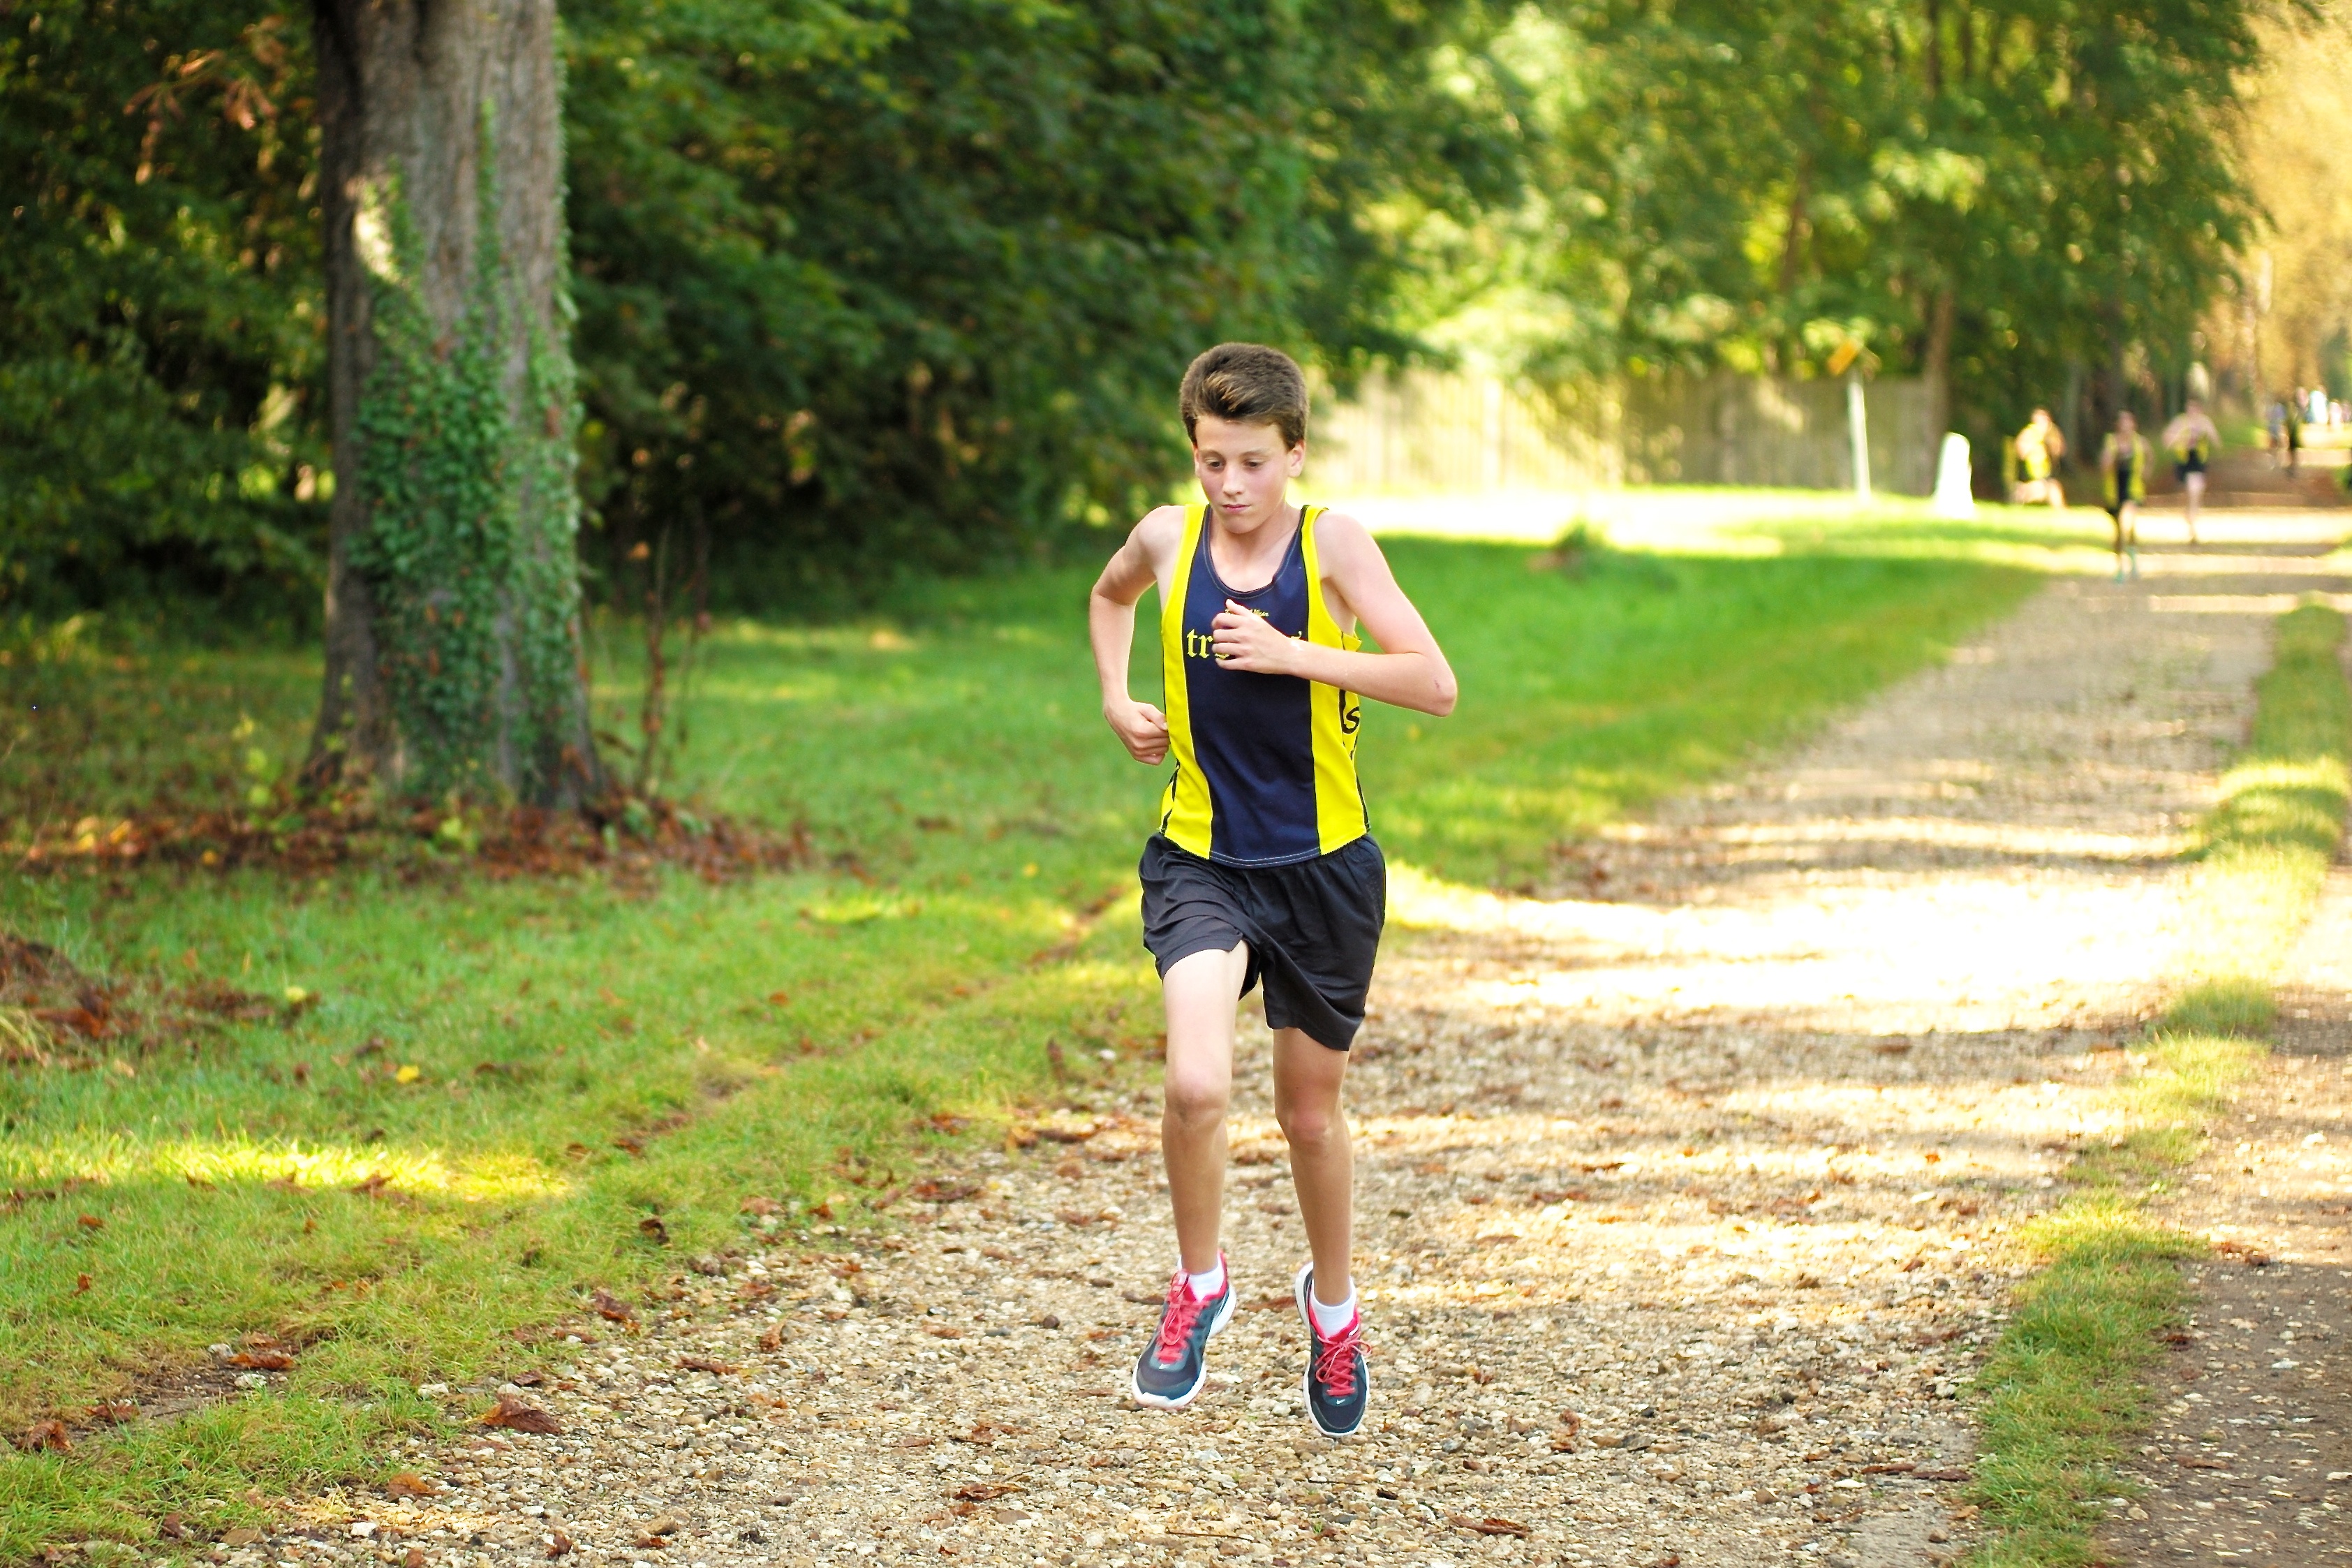
person, cloud, sport, running, run, paris, country, recreation, france, jogging, cross, race, competition, september, hague, girls, m, american, team, sports, boys, saint, parc, 50, school, runners, filter, nd, endurance, leica, 240, summilux, meet, xc, physical exercise, outdoor recreation, human action, endurance sports, ultramarathon, duathlon, cross country running